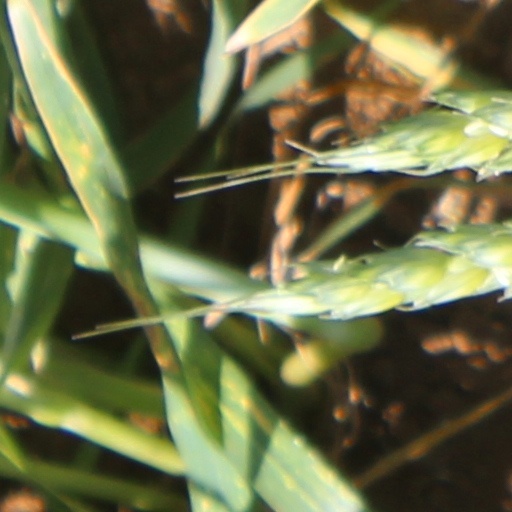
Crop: wheat